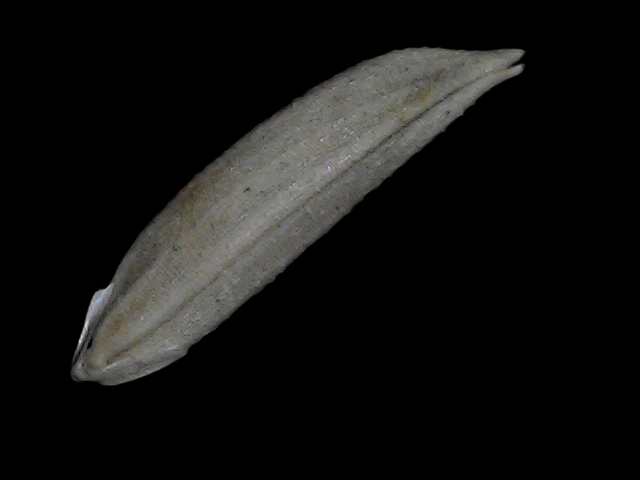
Rice variety: Bd57